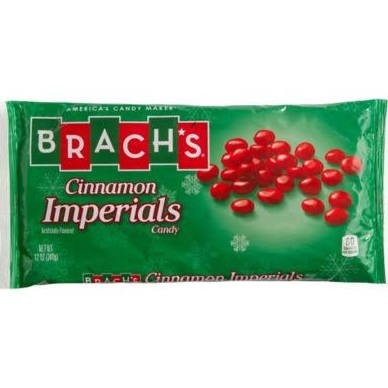
Item Name: Brach's Cinnamon Imperials - 2 Bags
Bullet Point 1: Brach's Cinnamon Imperials
Bullet Point 2: Cinnamon Candy
Bullet Point 3: 2 -12 oz. bags
Bullet Point 4: Great for Baking
Product Description: Brach&apos;s cinnamon imperials have a spicy cinnamon flavor. Tiny red chewy candies just bursting with flavor. These are great just to eat, but also for baking. Add them to your coffee or applesauce for a cinnamon boost. You get 2 12 oz bags.
Value: 24.0
Unit: Ounce

Price: 10.485